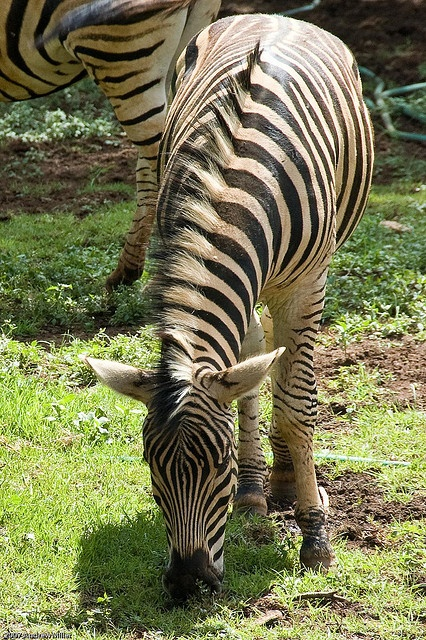
two zebras and one is eating some grass
A zebra grazing on grass with other zebras
A zebra grazing on some grass during the day.
A zebra eats grass with another zebra in the background.
Two zebra standing on a lush green grass covered field.